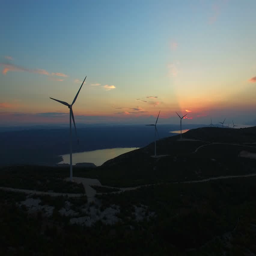
flying above windmills for the production of renewable energy , at sunset